Death and funeral of Otto von Habsburg

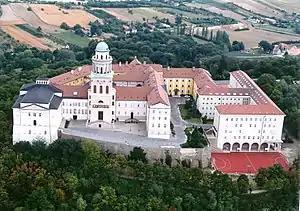
His heart was laid to rest in Pannonhalma Archabbey in Hungary

On Sunday 17 July 2011, Otto's heart was buried in the Benedictine Pannonhalma Archabbey, following a ceremony with vespers in Latin, and an ecumenical prayer. Archabbot Asztrik Várszegi, Reformed Bishop Gusztáv Bölcskei, Lutheran Bishop Tamás Fabinyi, and Chief Rabbi Zsolt Markovics participated, together with around hundred members of the House of Habsburg and Deputy Prime Minister Zsolt Semjén with his wife representing the Hungarian government. A silver urn containing his heart was surrounded by a wreath of flowers and leaves in the colours of the Hungarian flag—red, white and green. His sons Karl (Károly in Hungary) and Georg (György) finally carried the urn to the crypt, where it was buried under a marble slab.